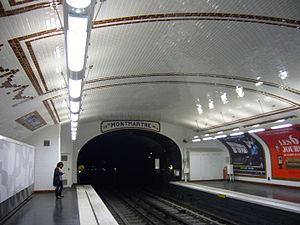
Station Notre-Dame-des-Champs sur la ligne 12 du métro de Paris.
La ligne 12 du métro de Paris est une des seize lignes du réseau métropolitain de Paris. Elle traverse toute la ville selon une direction globale nord/sud-ouest et relie la station Front Populaire, située à la limite des communes de Saint-Denis et d'Aubervilliers au nord de Paris, à la station Mairie d'Issy, située dans Issy-les-Moulineaux au sud-ouest.